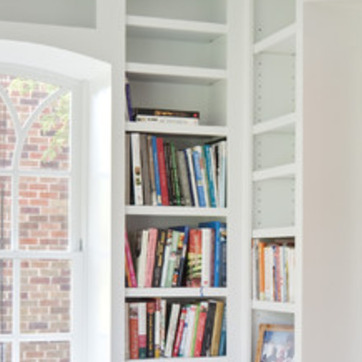
Material: paper